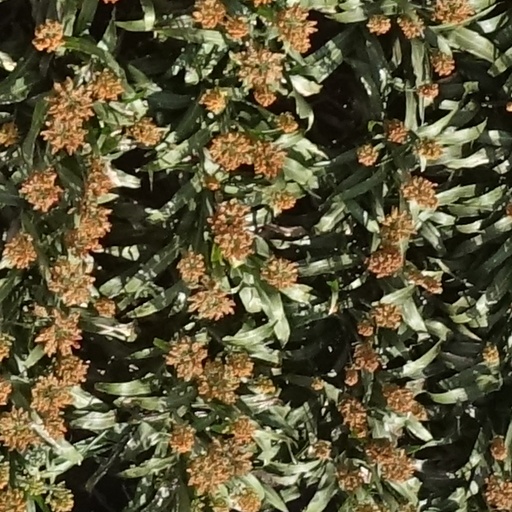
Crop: sorghum